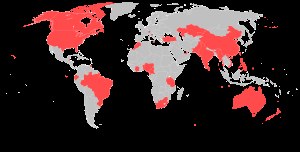
Hovedstad
Lande hvor hovedstaden ikke er landets største by
En hovedstad er normalt benævnelsen for den by i et land, der er sæde for landets regering og som hovedregel dens centraladministration. Hovedstaden har ikke eksisteret i alle tider og samfund. Det middelalderlige rejsekongedømme var langt mere almindelig indtil moderne tid. En delstatshovedstad er hovedbyen i en delstat, som oftest i en forbundsstat.